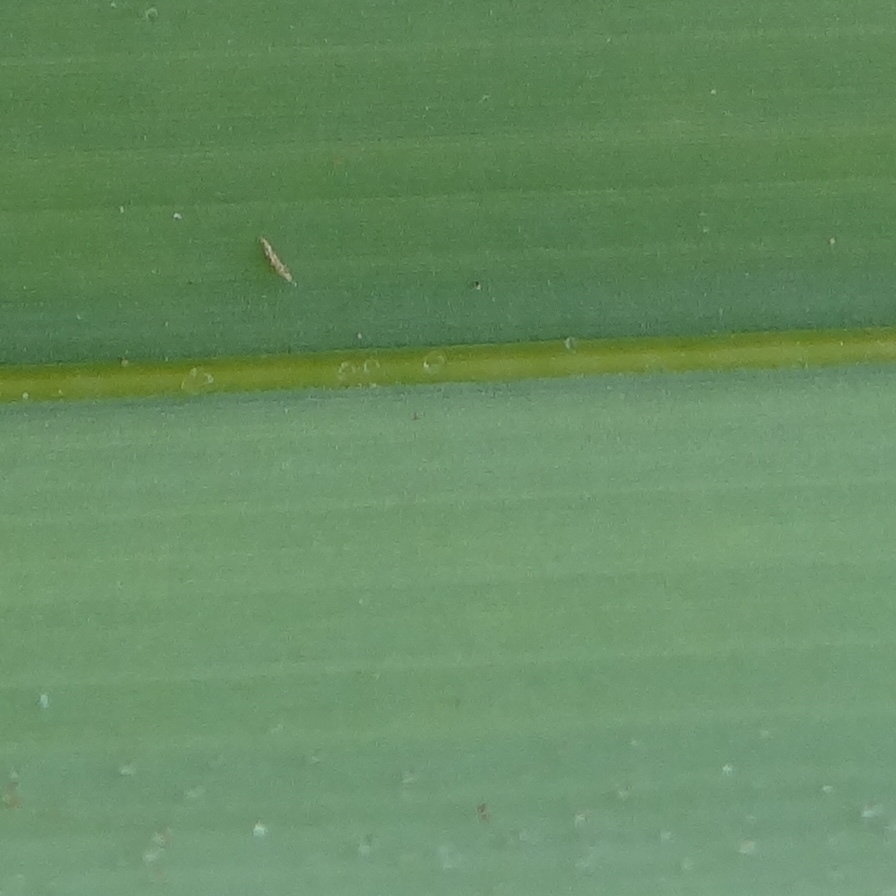
Label: Bug